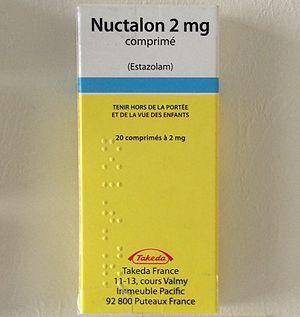
Boite de nuctalon 2 mg (estazolam)
L'estazolam est une substance chimique de la famille des benzodiazépines notamment commercialisée sous le nom de Nuctalon ou Prosom. Comme toutes les molécules de cette famille, elle possède des propriétés anxiolytiques, hypnotiques ou sédatives, anticonvulsantes, et myorelaxantes.